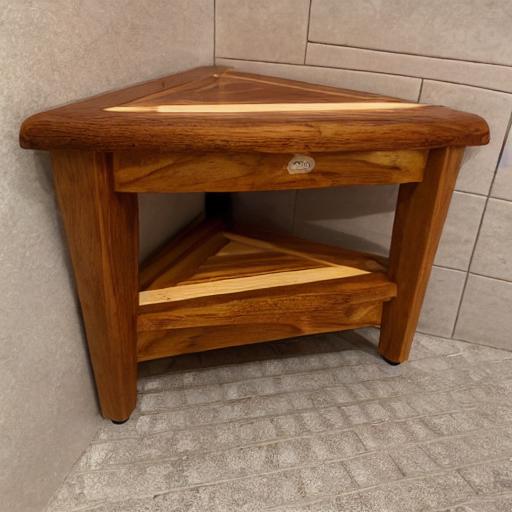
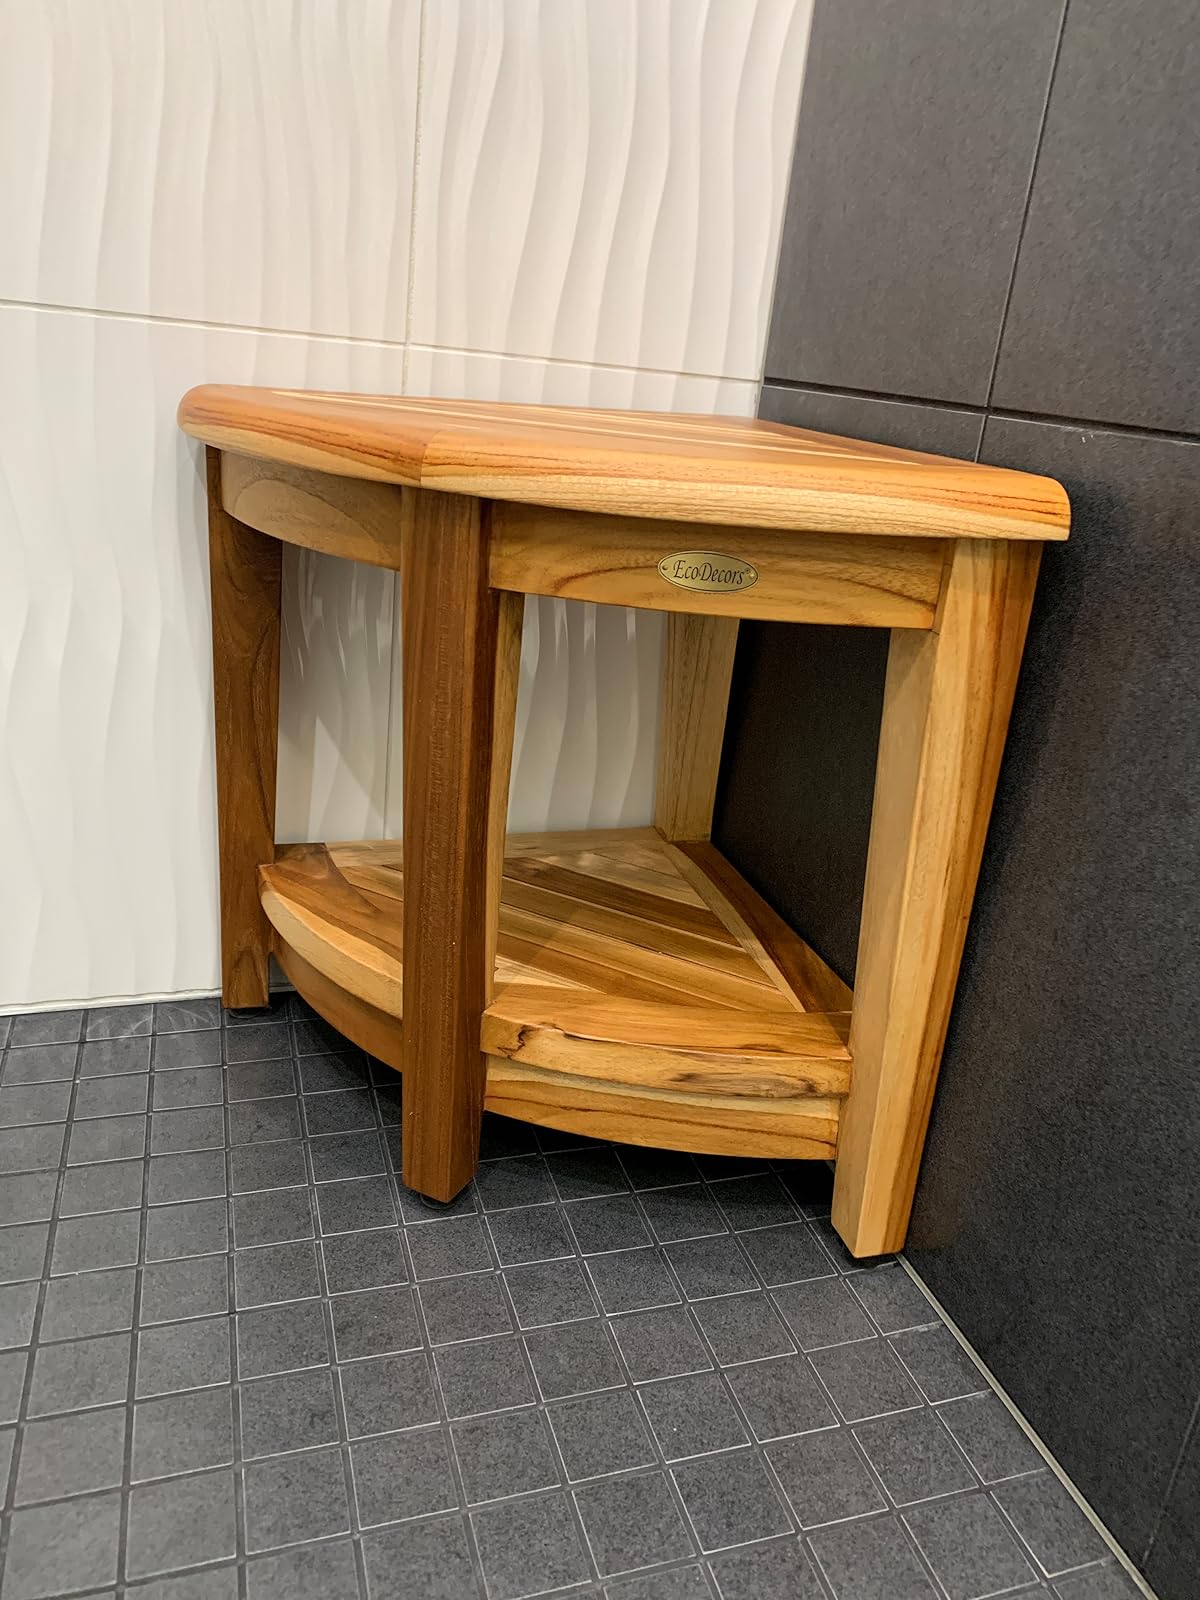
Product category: stool
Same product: no